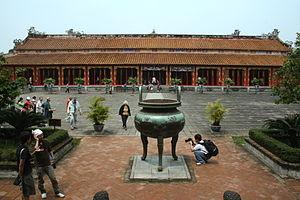
Le temple Thê en vietnamien: Thế Tổ Miếu est un temple destiné au culte des ancêtres de la dynastie Nguyễn construit à la Cité impériale de Hué au centre du Viêt Nam.